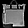
Label: Bag